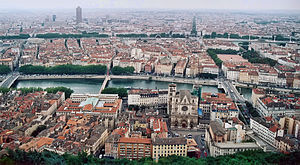
Rhône-Alpes / Økonomi
Rhône-Alpes var en fransk region indtil 1. januar 2016, hvor den blev slået sammen med Auvergne for at danne den nye region Auvergne-Rhône-Alpes. Den ligger i det sydøstlige Frankrig. Regionen har sit navn efter floden Rhône og bjergkæden Alperne. Hovedstaden Lyon med omliggende forstæder er det næststørste storbyområde i Frankrig efter Paris.